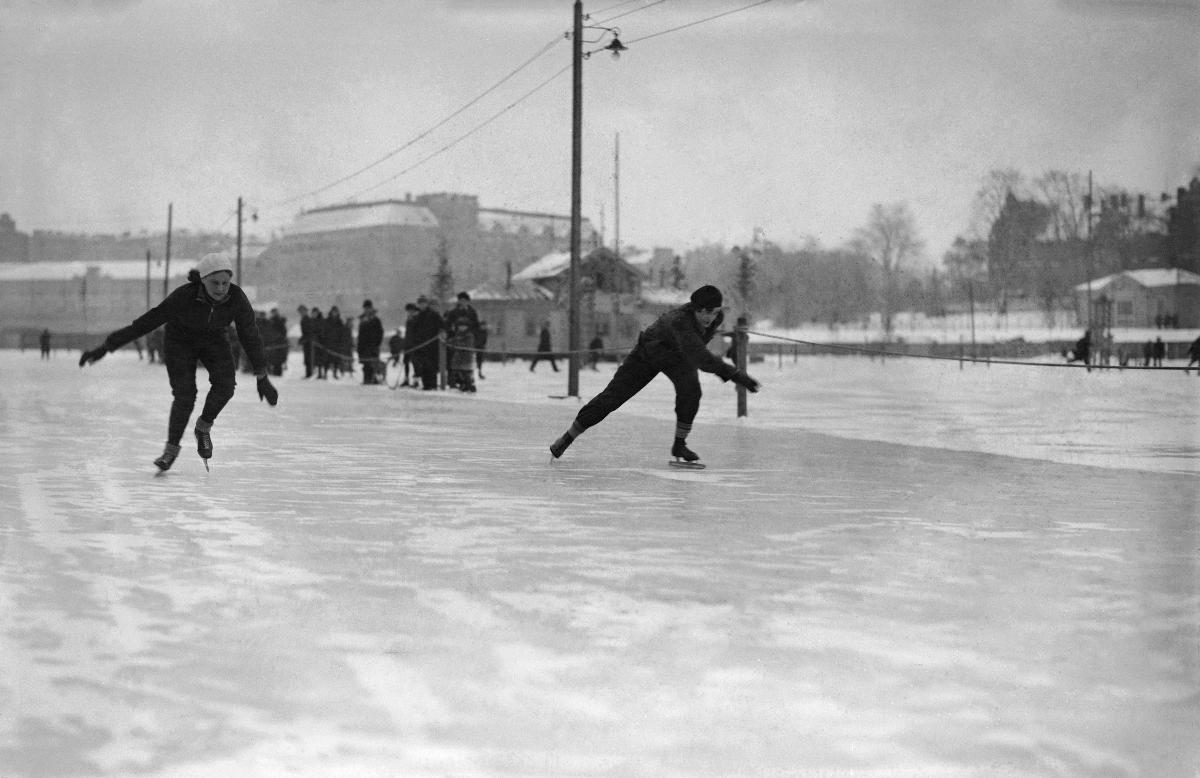
Helsingin Luistelijain naisten pikaluistelukilpailut
Helsingin Luistelijats hastighets skridskoåkningstävlingar för damer; Helsingin Luistelijat's Speed skating competition for Ladies
sisällön kuvaus: Helsingin Luistelijain naisten pikaluistelukilpailut Helsingissä 13.3.1932. Kuvassa vasemmalla neiti Gerda Perkowsky ja oikealla kilpailun voittaja Verne Lesche. content description: Helsingin Luistelijat's Speed skating competition for Ladies in Helsinki 13.3.1932. Picture shows: left Miss Gerda Perkowsky and right winner of the competition Verne Lesche. innehållsbeskrivning: Helsingin Luistelijats hastighets skridskoåkningstävlingar för damer i Helsingfors 13.3.1932. I bilden till vänster fröken Gerda Perkowsky och till höger tävlingens segrarinna Verne Lesche.
Kuvaaja: Sundström, Hugo, kuvaaja
Vuosi: 1932
Paikka: Suomi, Uusimaa, Helsinki
Aiheet: luistelu; pikaluistelu; naiset; kilpailut; sport; skating; speed skating; competitions; women; ladies; skaters; luistelijat; HBL; skridskoåkning; hastighetsåkning på skridskor; kvinnor; tävlingar; idrott; hastighets skridskoåkning; damer; skridskoåkare; skrinnare